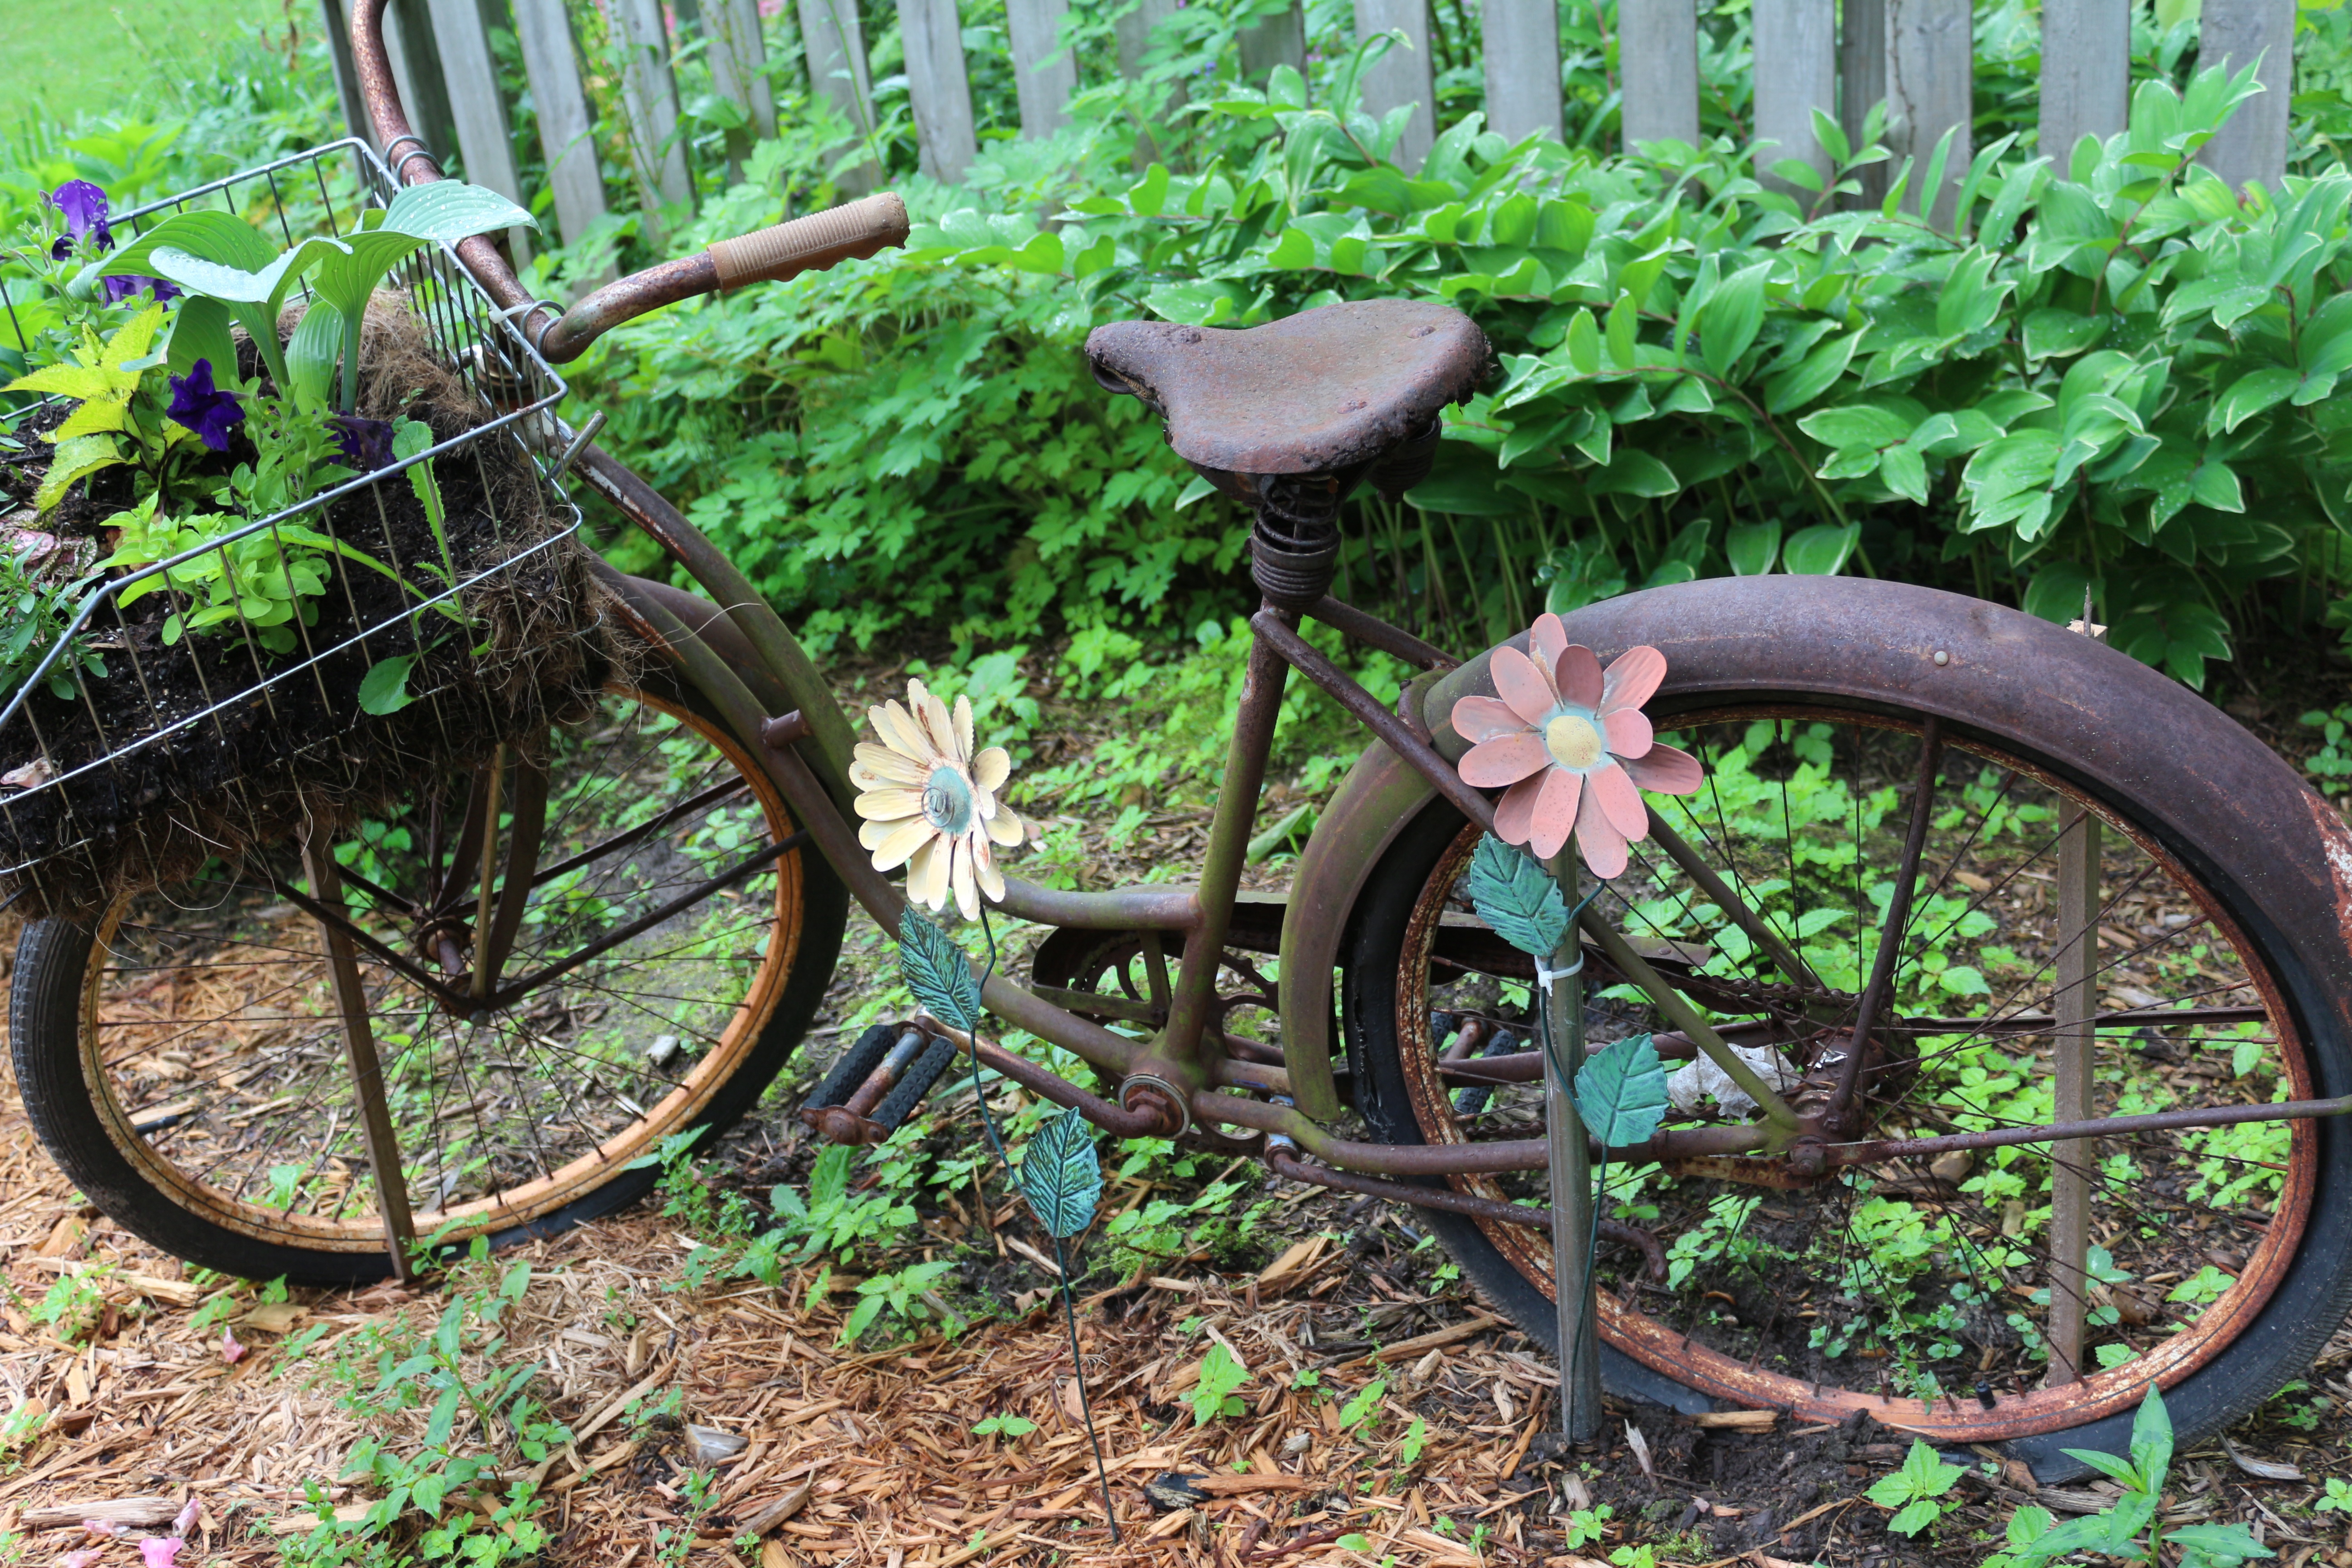
outdoor, vintage, wheel, old, bicycle, bike, summer, vehicle, jungle, soil, garden, cycle, sports equipment, mountain bike, woodland, yard, land vehicle, cycle sport